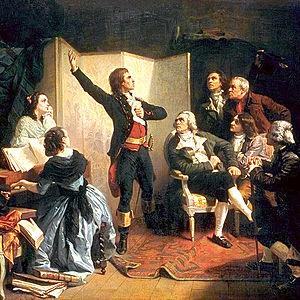
Rouget de Lisle chantant la Marseillaise
Le Musée Historique et Industriel – Musée du Fer est situé à Reichshoffen à 50 km au nord-ouest de Strasbourg, à mi-chemin entre Haguenau dans le Bas-Rhin et Bitche en Moselle. Le musée de Reichshoffen retrace l’histoire de la ville et l’essor de la métallurgie à Reichshoffen et dans les communes environnantes à travers le développement des usines de Dietrich.
L'emblème de la France fixé par la Constitution actuelle dans son article 2 est le drapeau bleu, blanc et rouge.